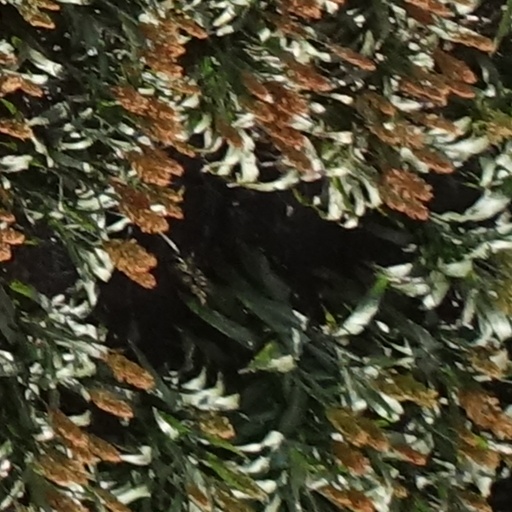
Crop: sorghum